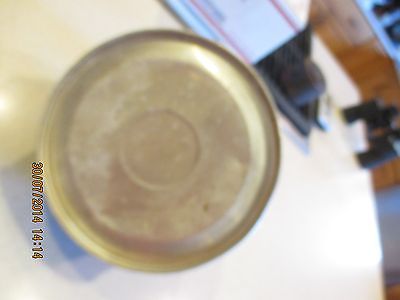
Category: kettle